Nuño Pérez de Lara

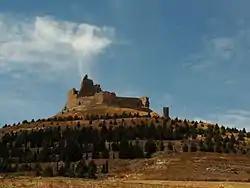
The ruins of the castle of Castrojeriz, which Nuño governed in 1173–77

Nuño Pérez de Lara (died 3 August 1177) was a Castilian nobleman, politician and military leader. He began his career at the court of the Emperor Alfonso VII, during whose reign he took part in the "repoblación" of the Extremadura and the defence of the Almohad frontier. Between 1164 and 1169 he governed Castile as regent for the underage Alfonso VIII, and he continued to exercise semi-regal power in the kingdom until 1176. He founded two monasteries and fostered the cult of Thomas Becket in Spain. He died taking part in the conquest of Cuenca